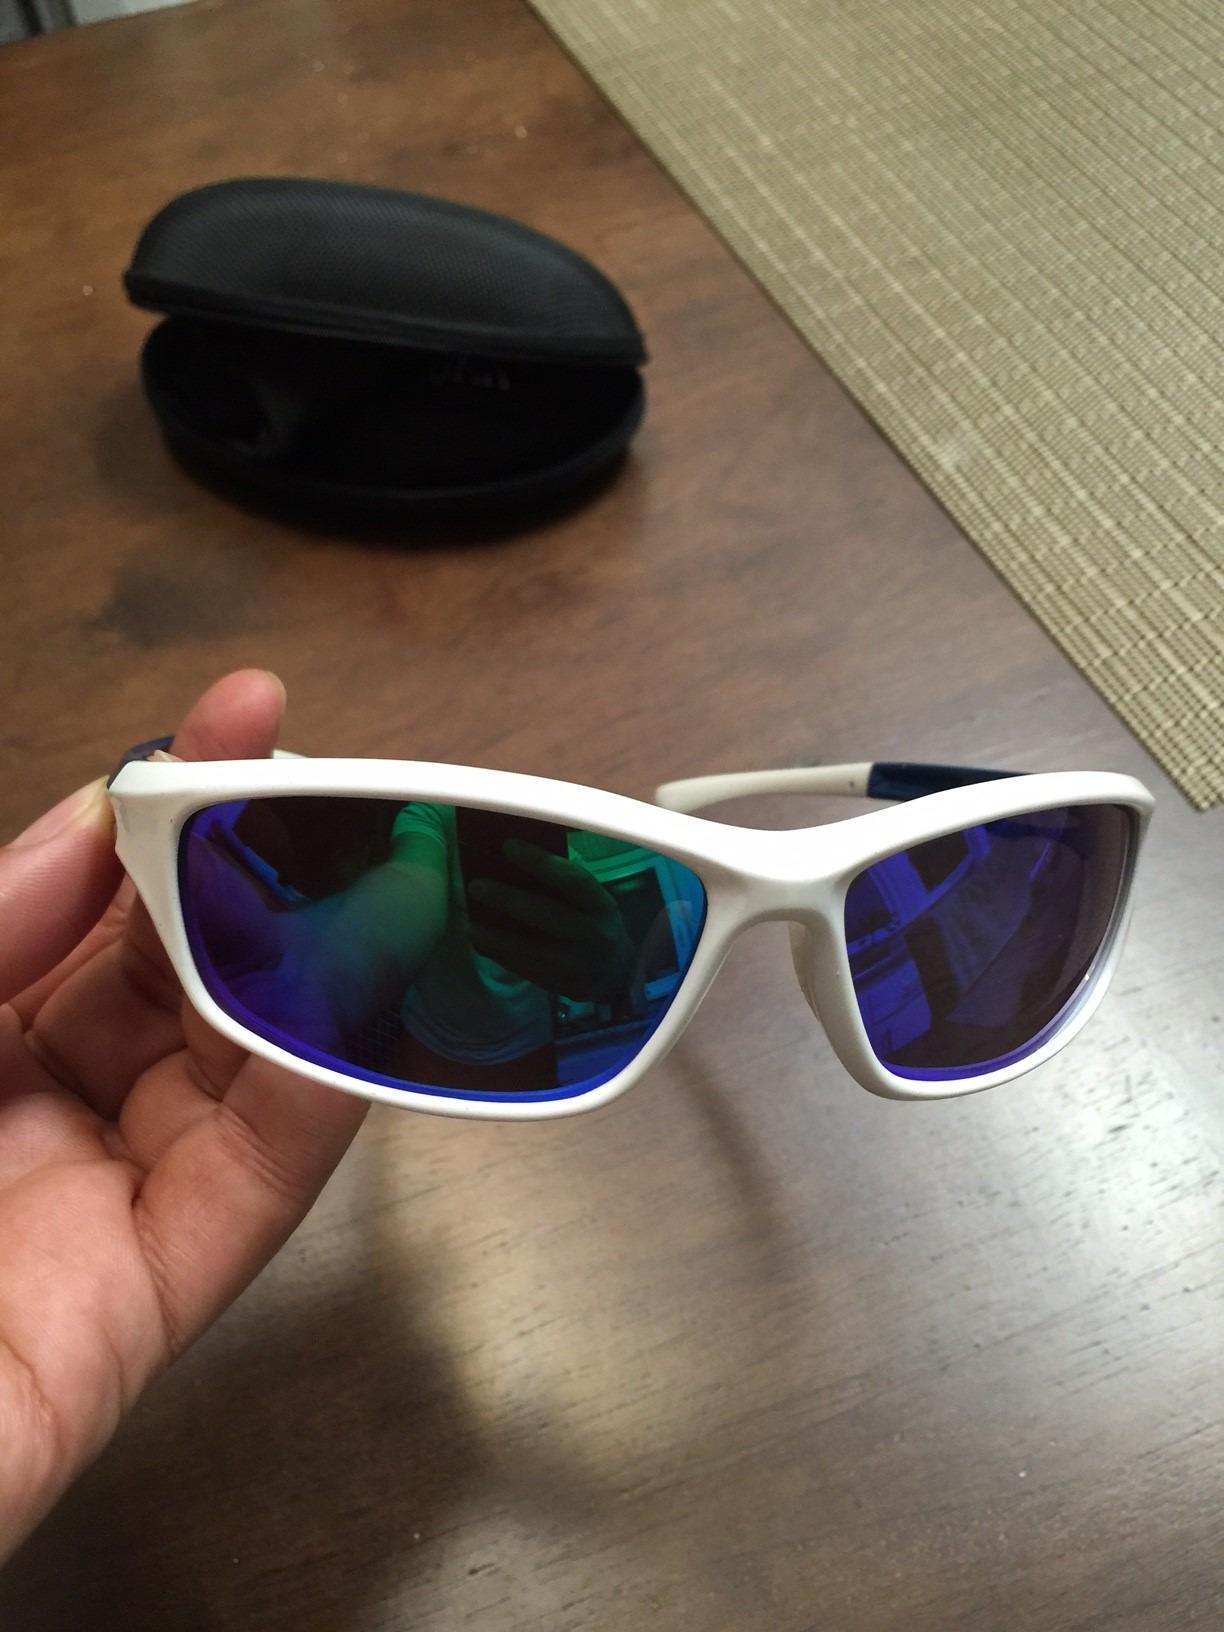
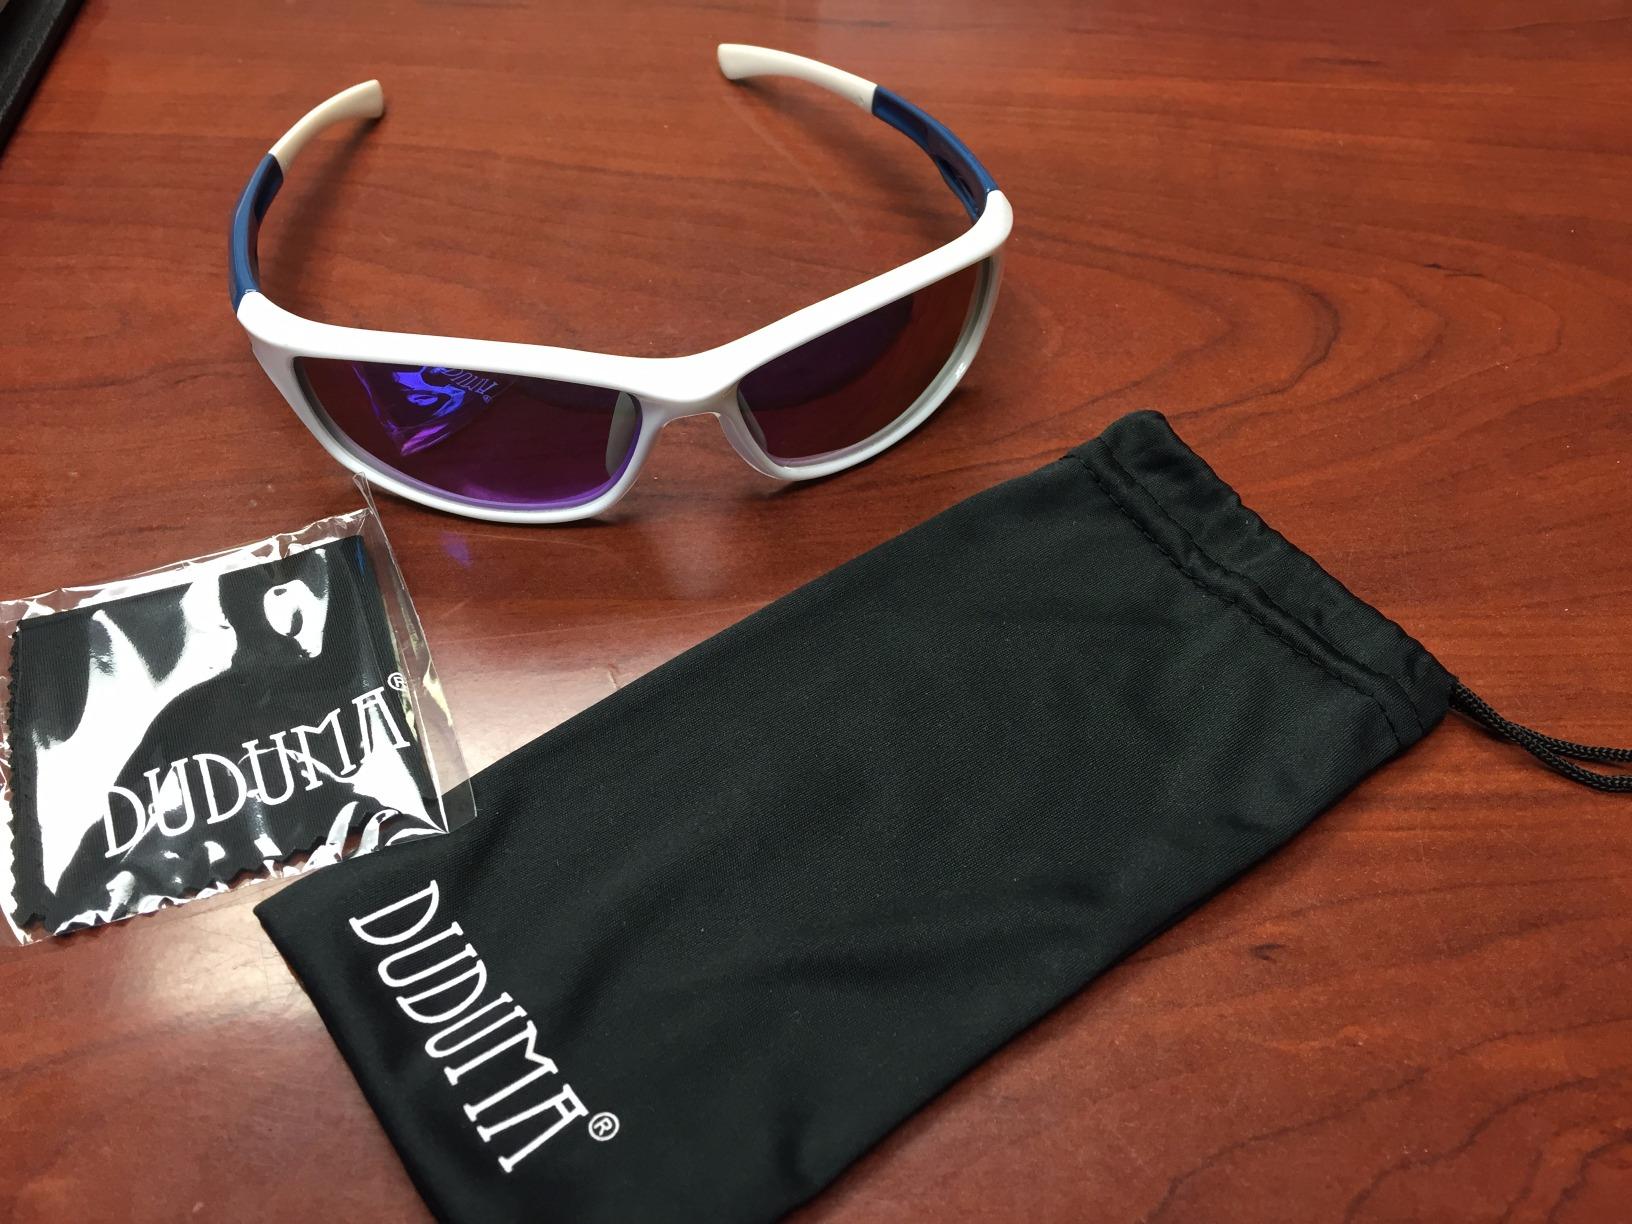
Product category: accessories_sunglasses
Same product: yes